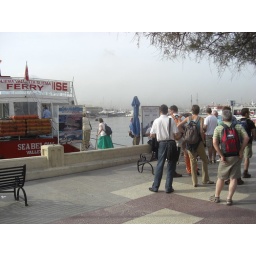
Stand in boat when the blue coloured boat is being repaired